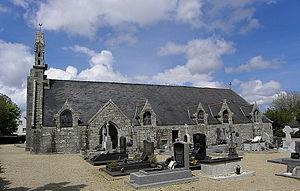
Église Saint-Léonor de Tréflaouénan (29). Flanc sud.